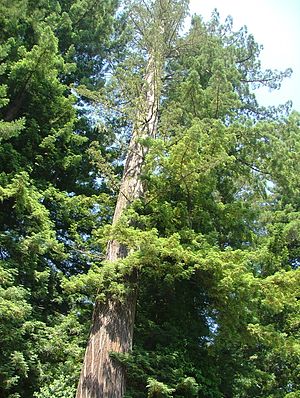
Avenue of the Giants / Immortal Tree
Toppen af Immortal Tree
Avenue of the Giants eller California State Route 254 er en vejstrækning i Humboldt County i det nordlige Californien. Vejen går gennem Humboldt Redwoods Statepark, cirka 80 km syd for byen Eureka.